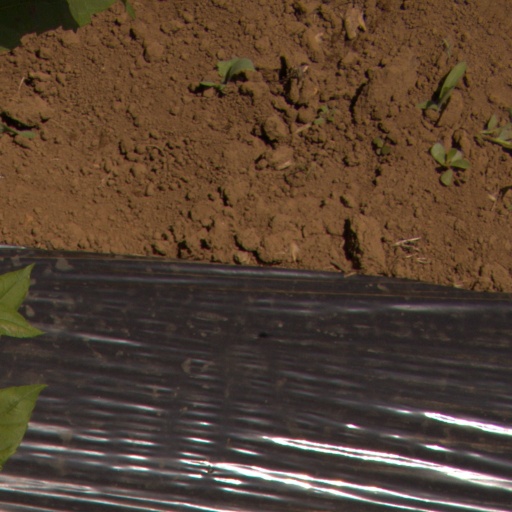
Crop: Jerusalem artichoke